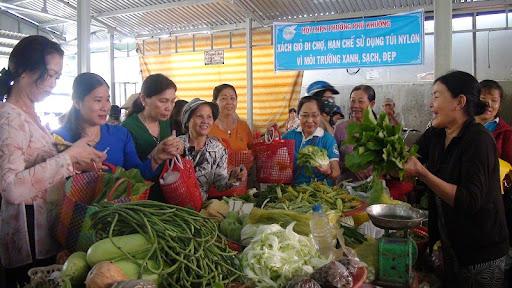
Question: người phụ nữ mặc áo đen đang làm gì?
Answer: đang cầm bó rau